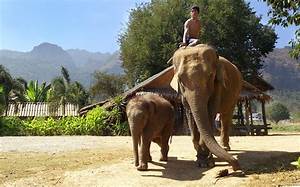
Label: elefante